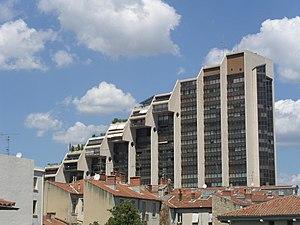
La Tour le Triangle est le second plus haut immeuble de la ville de Montpellier. Elle domine le centre-ville à plus de 72 mètres de hauteur, avec sa vue imprenable sur la place de la Comédie. Il s'agit également du second plus haut immeuble du Languedoc-Roussillon, juste après la tour d'Assas, elle même à Montpellier. Cette tour est certainement le symbole de la ville de Montpellier et la signature de son panorama urbain.
Montpellier — prononcé [mɔ̃.pə.lje] ou [mɔ̃.pɛ.lje] — est une commune française, préfecture du département de l’Hérault. Capitale de l'ancienne région administrative Languedoc-Roussillon, elle est le centre d'une métropole et un pôle d'équilibre de la région Occitanie, où se déroulent les assemblées plénières. Montpellier se situe dans le Sud de la France, sur un grand axe de communication joignant l'Espagne à l'ouest, à l'Italie à l'est. Proche de la mer Méditerranée, cette ville a comme voisines Béziers à 69 km au sud-ouest et Nîmes à 52 km au nord-est.